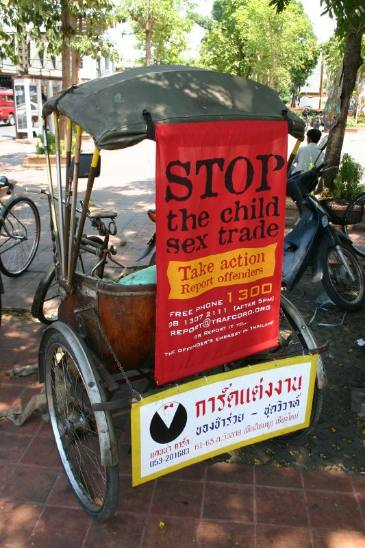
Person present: No